SMS Zrinyi (1870)

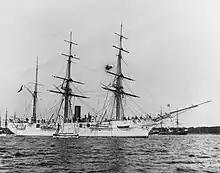
An unidentified member of the , date unknown

In mid-January 1872, the active squadron was reorganized. The old screw frigate joined the unit on 13 January and the ironclad relieved "Habsburg". On 15 January, the united squadron, consisting of "Lissa"—the flagship—"Zrinyi", "Novara", "Dandolo", and "Hum", sailed from Pola to the Dalmatian islands for tactical training exercises. The squadron soon began to disperse, and on 9 February "Zrinyi" was detached to return to Pola, where modifications were made to make her suitable to host Archduke Johann on a visit to Piraeus, Greece. She later sailed and arrived there on 14 March. She completed her mission there by 26 March, when she rejoined the active squadron, which had been sent to the eastern Mediterranean. She thereafter cruised with "Lissa" and "Hum" on patrols in the Greek and Ottoman islands in the region. "Zrinyi" spent the month of May in Alexandria in Ottoman Egypt.